Jovial High School

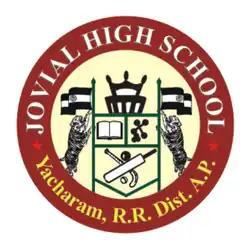
Jovial High School logo

Jovial High School is a school near Yacharam in Ranga Reddy district, Telangana, India. The school was established in 2002 and it teaches up to Class 10.